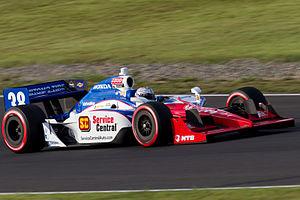
Graham Rahal est un pilote automobile américain d'origine libanaise né le 4 janvier 1989 à Columbus.